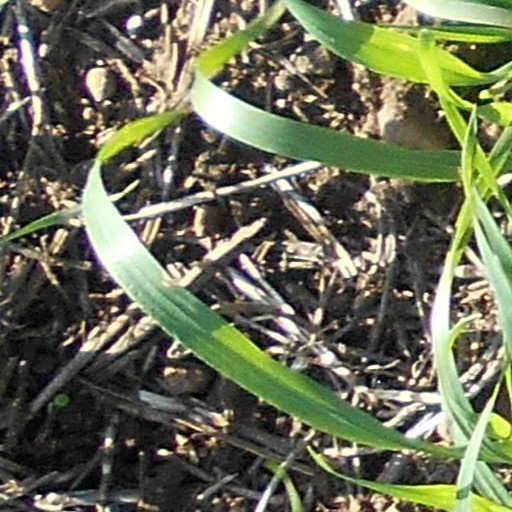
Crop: wheat